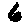
Label: 6